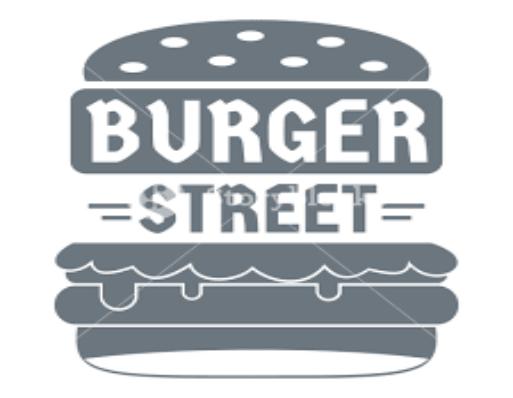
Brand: Burger Street
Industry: Food